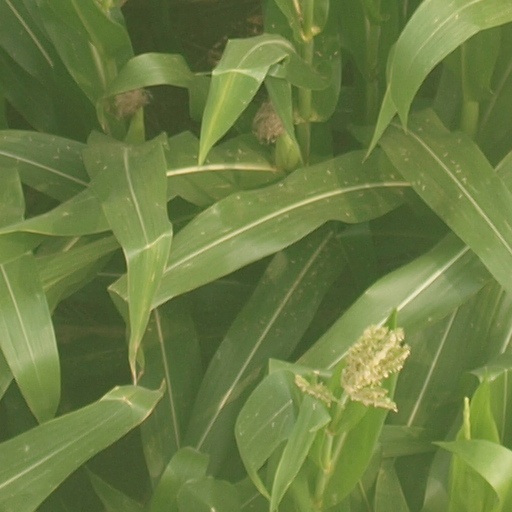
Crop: maize; corn